Byzantine army (Komnenian era)

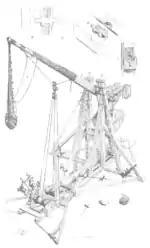
A counterweight trebuchet.

In the course of the 12th century the brimmed 'chapel de fer' helmet begins to be depicted and is, perhaps, a Byzantine development.